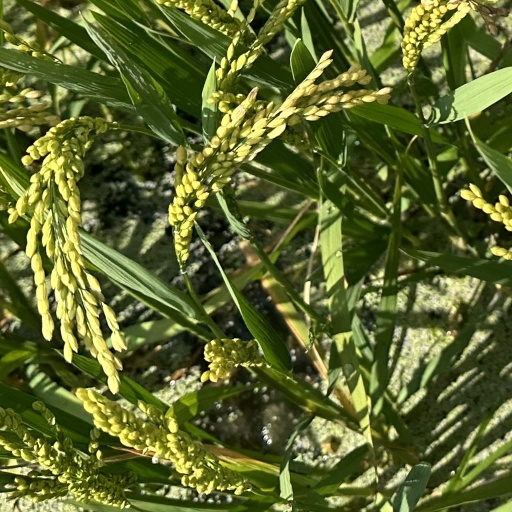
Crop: rice